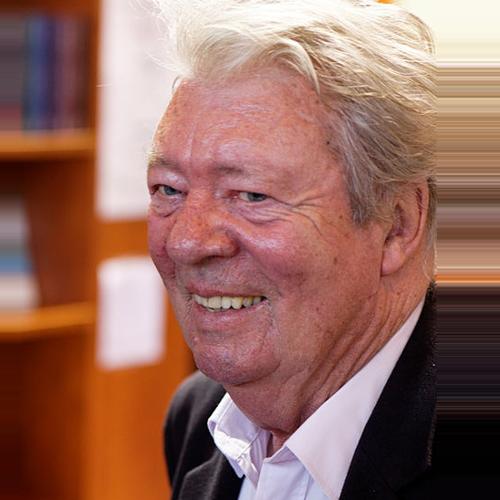
Age: 78